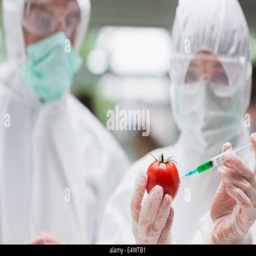
students experimenting with a tomato